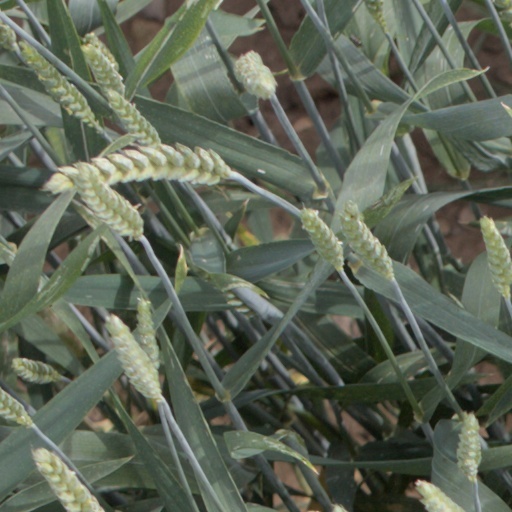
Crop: wheat